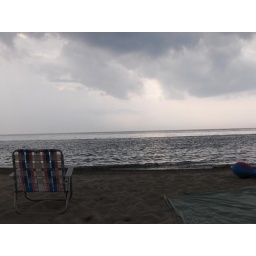
labor day weekend at the lake house in bridgman, michigan with 17 of our closest friends :D